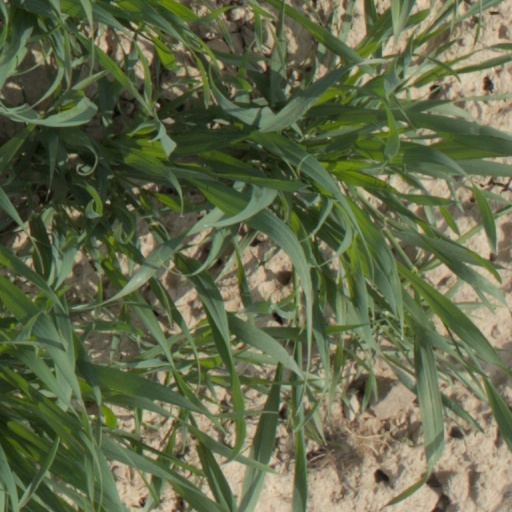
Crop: wheat